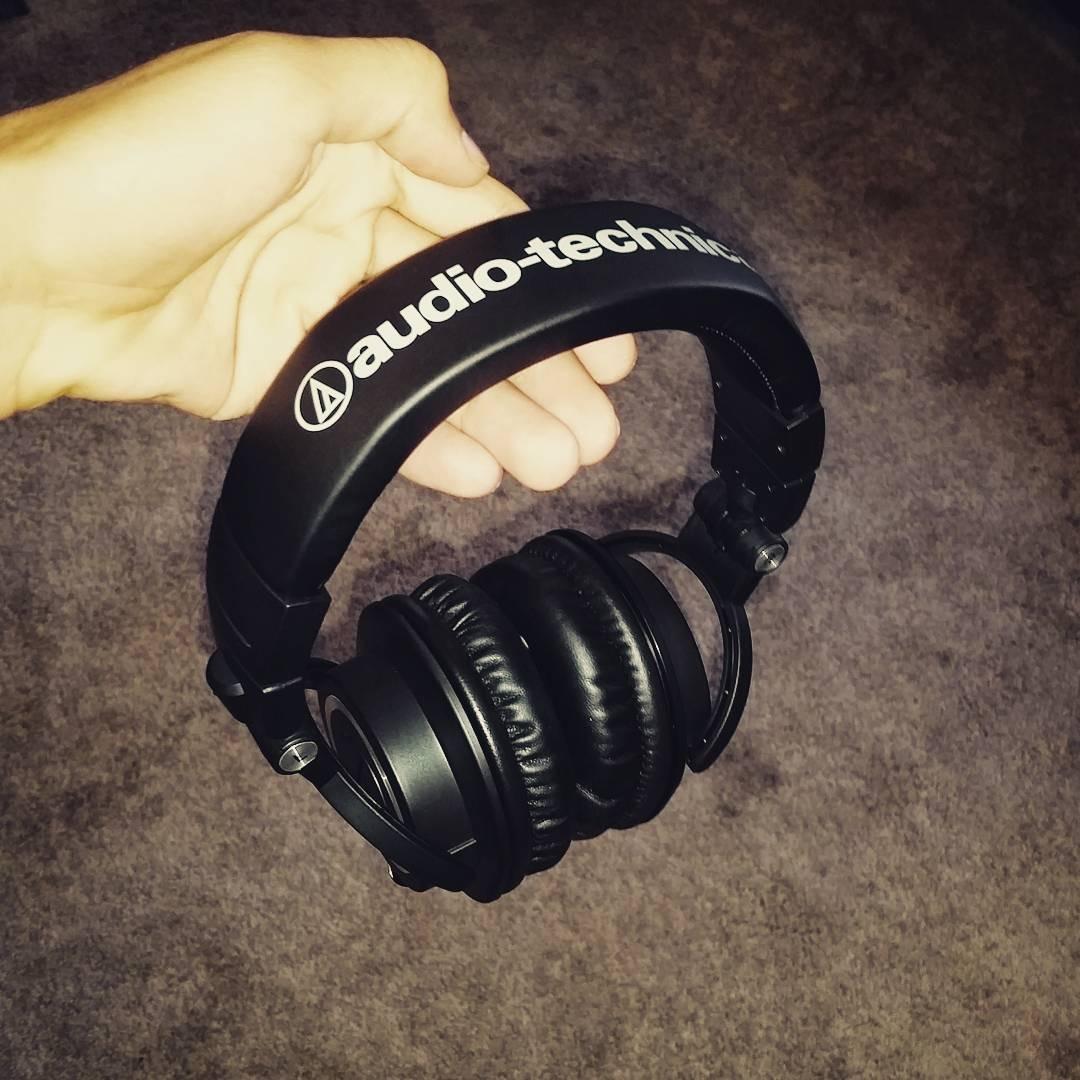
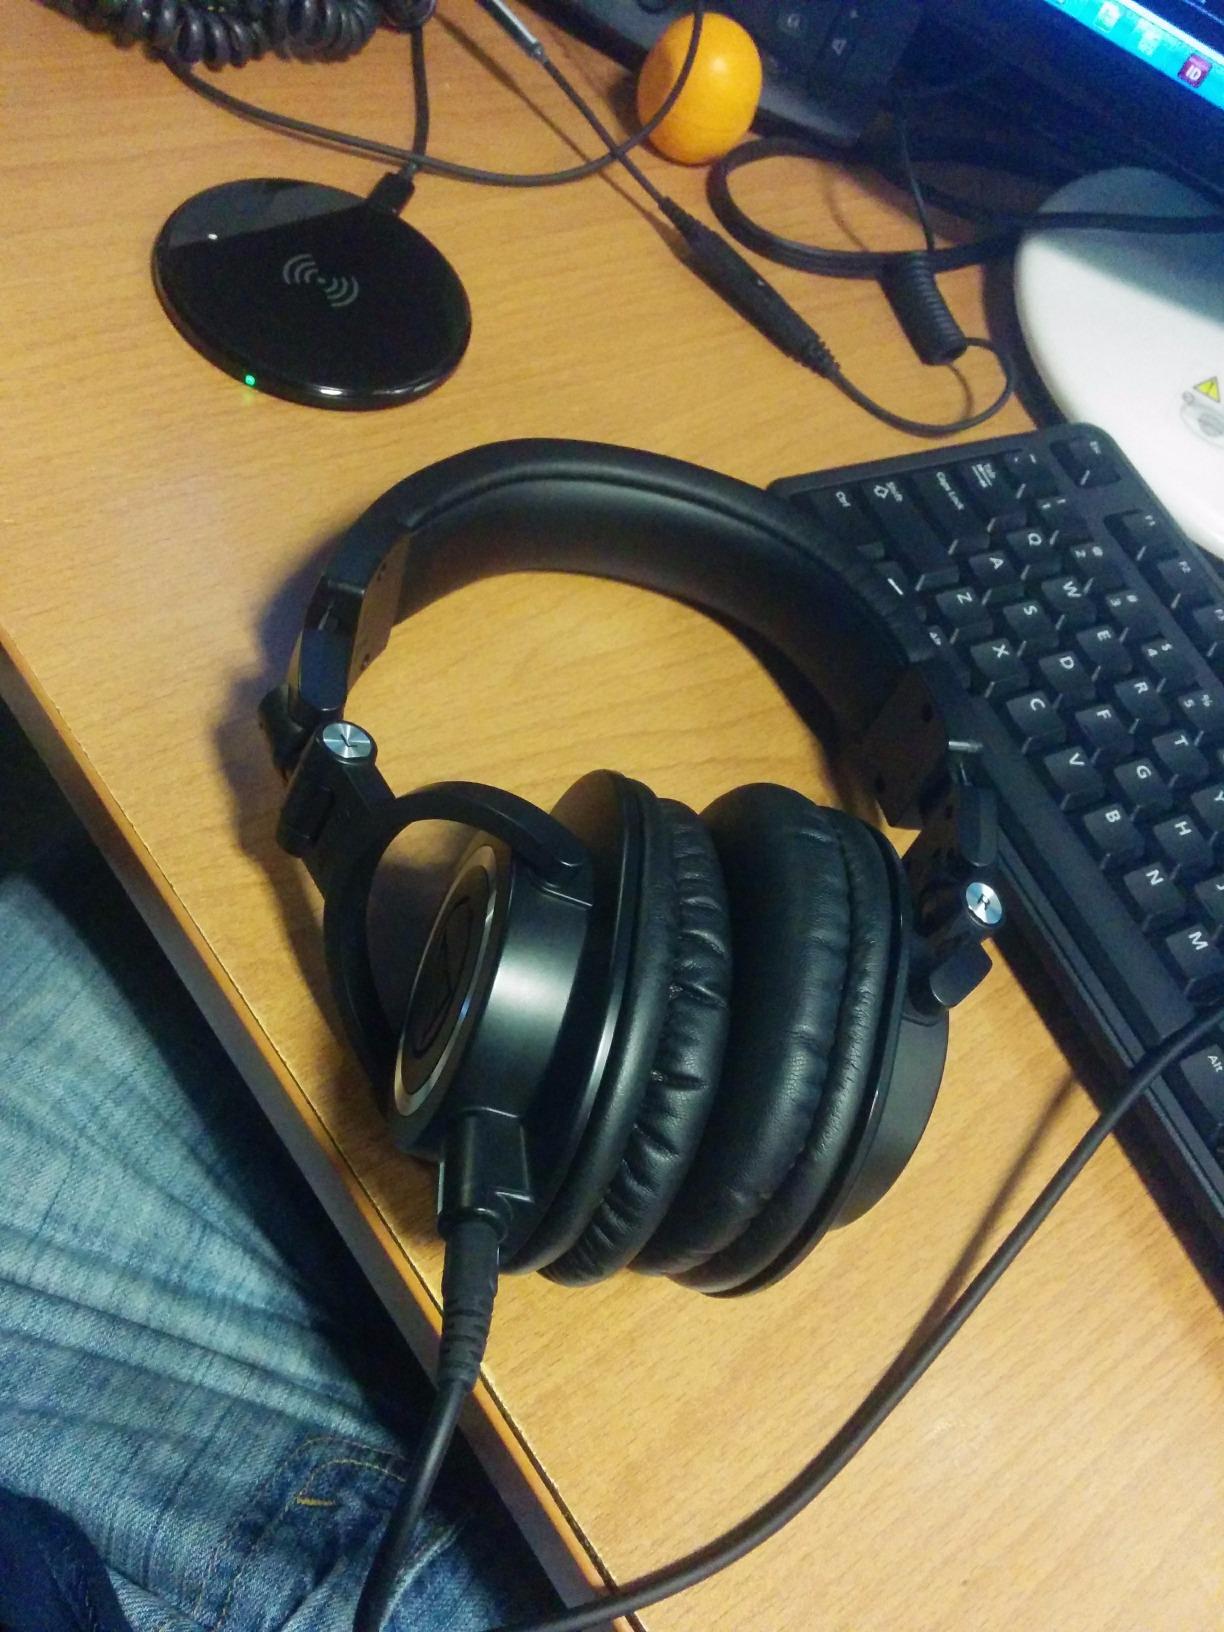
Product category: headphones
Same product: yes